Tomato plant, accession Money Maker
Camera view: tilt-top (135 deg); turntable rotation: 330 degrees
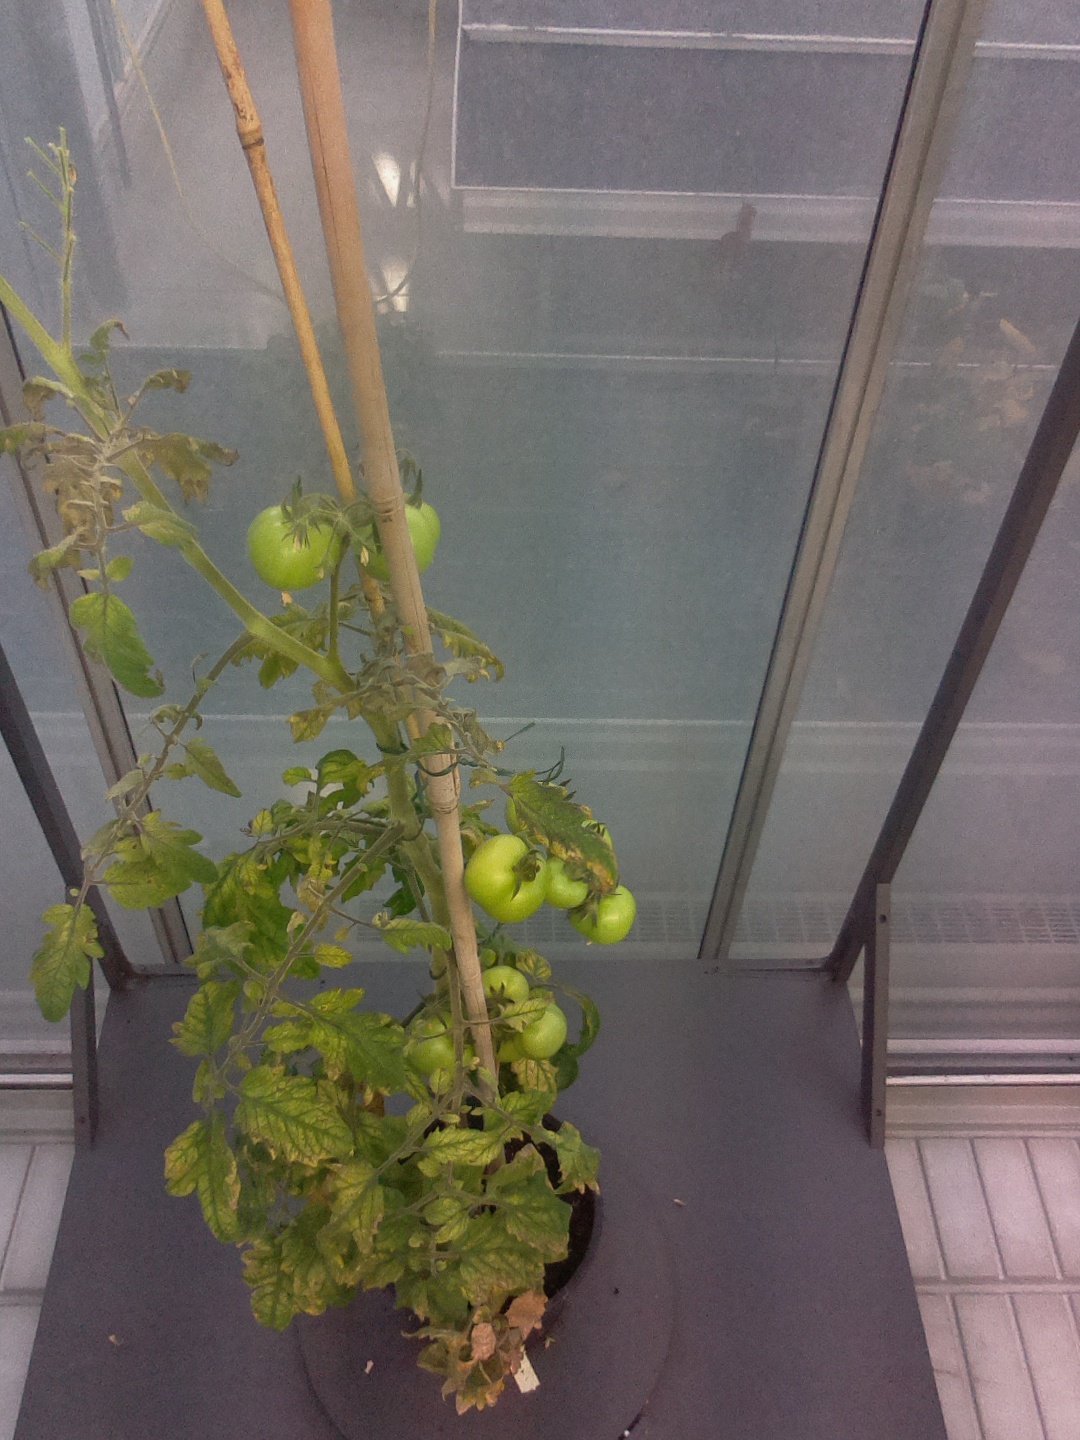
BBCH growth stage 78: 80% -90% of final fruit size